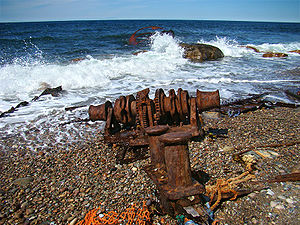
Gros Morne National Park / Galleri
Gros Morne National Park ligger på Newfoundlands vestkyst og er et verdensarvssted. Parken har et areal på 1.805 km² og har fået sit navn fra Newfoundlands næsthøjeste bjergtop, den 806 meter høje bjergtop Gros Morne, som er fransk og omtrent betyder "det store ensomt beliggende bjerg". Gros Morne tilhører Long Range Mountains, en udløber af bjergkæden Appalacherne, som strækker sig langs øens vestlige kyst. Den er resterne af en bjergkæde som dannedes for 1,2 milliarder år siden.